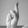
ASL letter: R